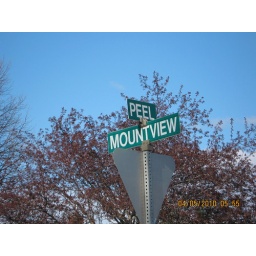
near by street sign